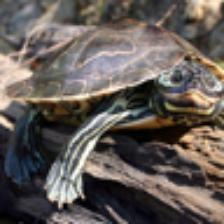
Label: NonHuman